Foxy Brown (rapper)

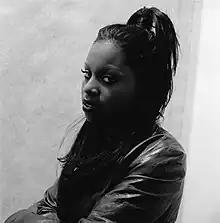
Foxy Brown in 1998

Inga DeCarlo Fung Marchand (born September 6, 1978), known professionally as Foxy Brown, is an American rapper. She signed to Def Jam Recordings and released her debut studio album "Ill Na Na" (1996) to critical and commercial success. The album peaked at number seven on the US "Billboard" 200, received platinum certification by the Recording Industry Association of America (RIAA), sold over seven million units worldwide, and was supported by the "Billboard" Hot 100-top ten single "I'll Be" (featuring Jay-Z).